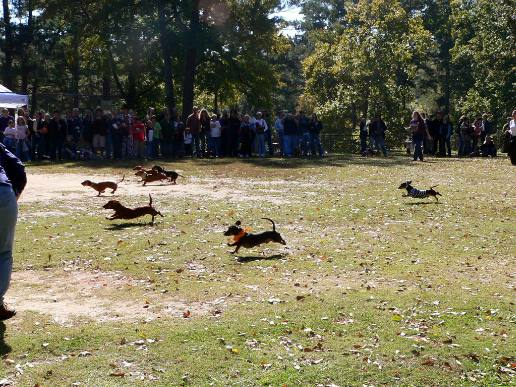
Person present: Yes